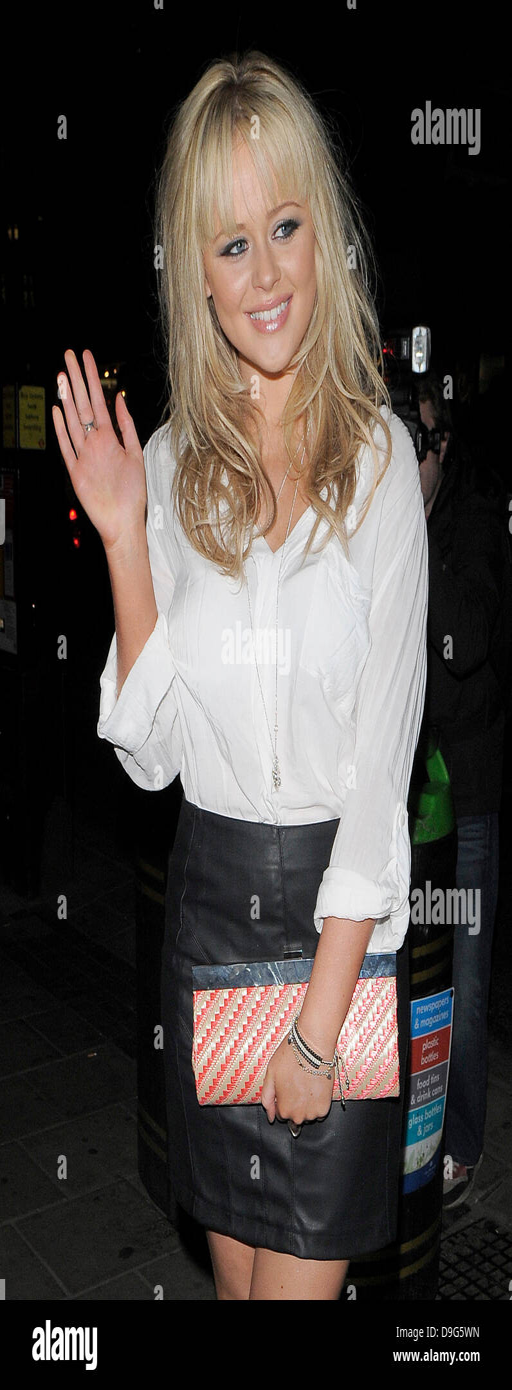
actor leaving where her mother , cousin of peace activist , was performing .